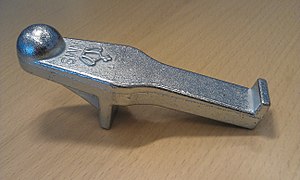
Fikspunkt
Nyt fikspunktanker, hos KMS før indmuring.
Fikspunkt, før indmuring i felten. Med det ny (fra 2011) KMS logo.
Et højdefikspunkt er et fast og stabilt punkt i terrænet, som er markeret ved et indstøbt anker, der bærer Kort- og Matrikelstyrelsens mærke. Mærket kan være trekantet som på billedet, man der kan også være andre typer, fra 2011 anvendes en krone sammen med bogstaverne KMS. Koten på toppen af fikspunktet opmåles præcist og noteres på listen over samtlige danske punkter. Tabellen og punkterne kan skaffes hos KMS, og de bruges ved lokale opmålingsopgaver, nivellementer osv.